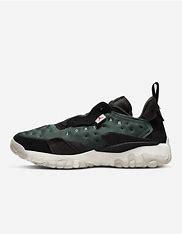
Brand: Jordan
Model: Delta 2